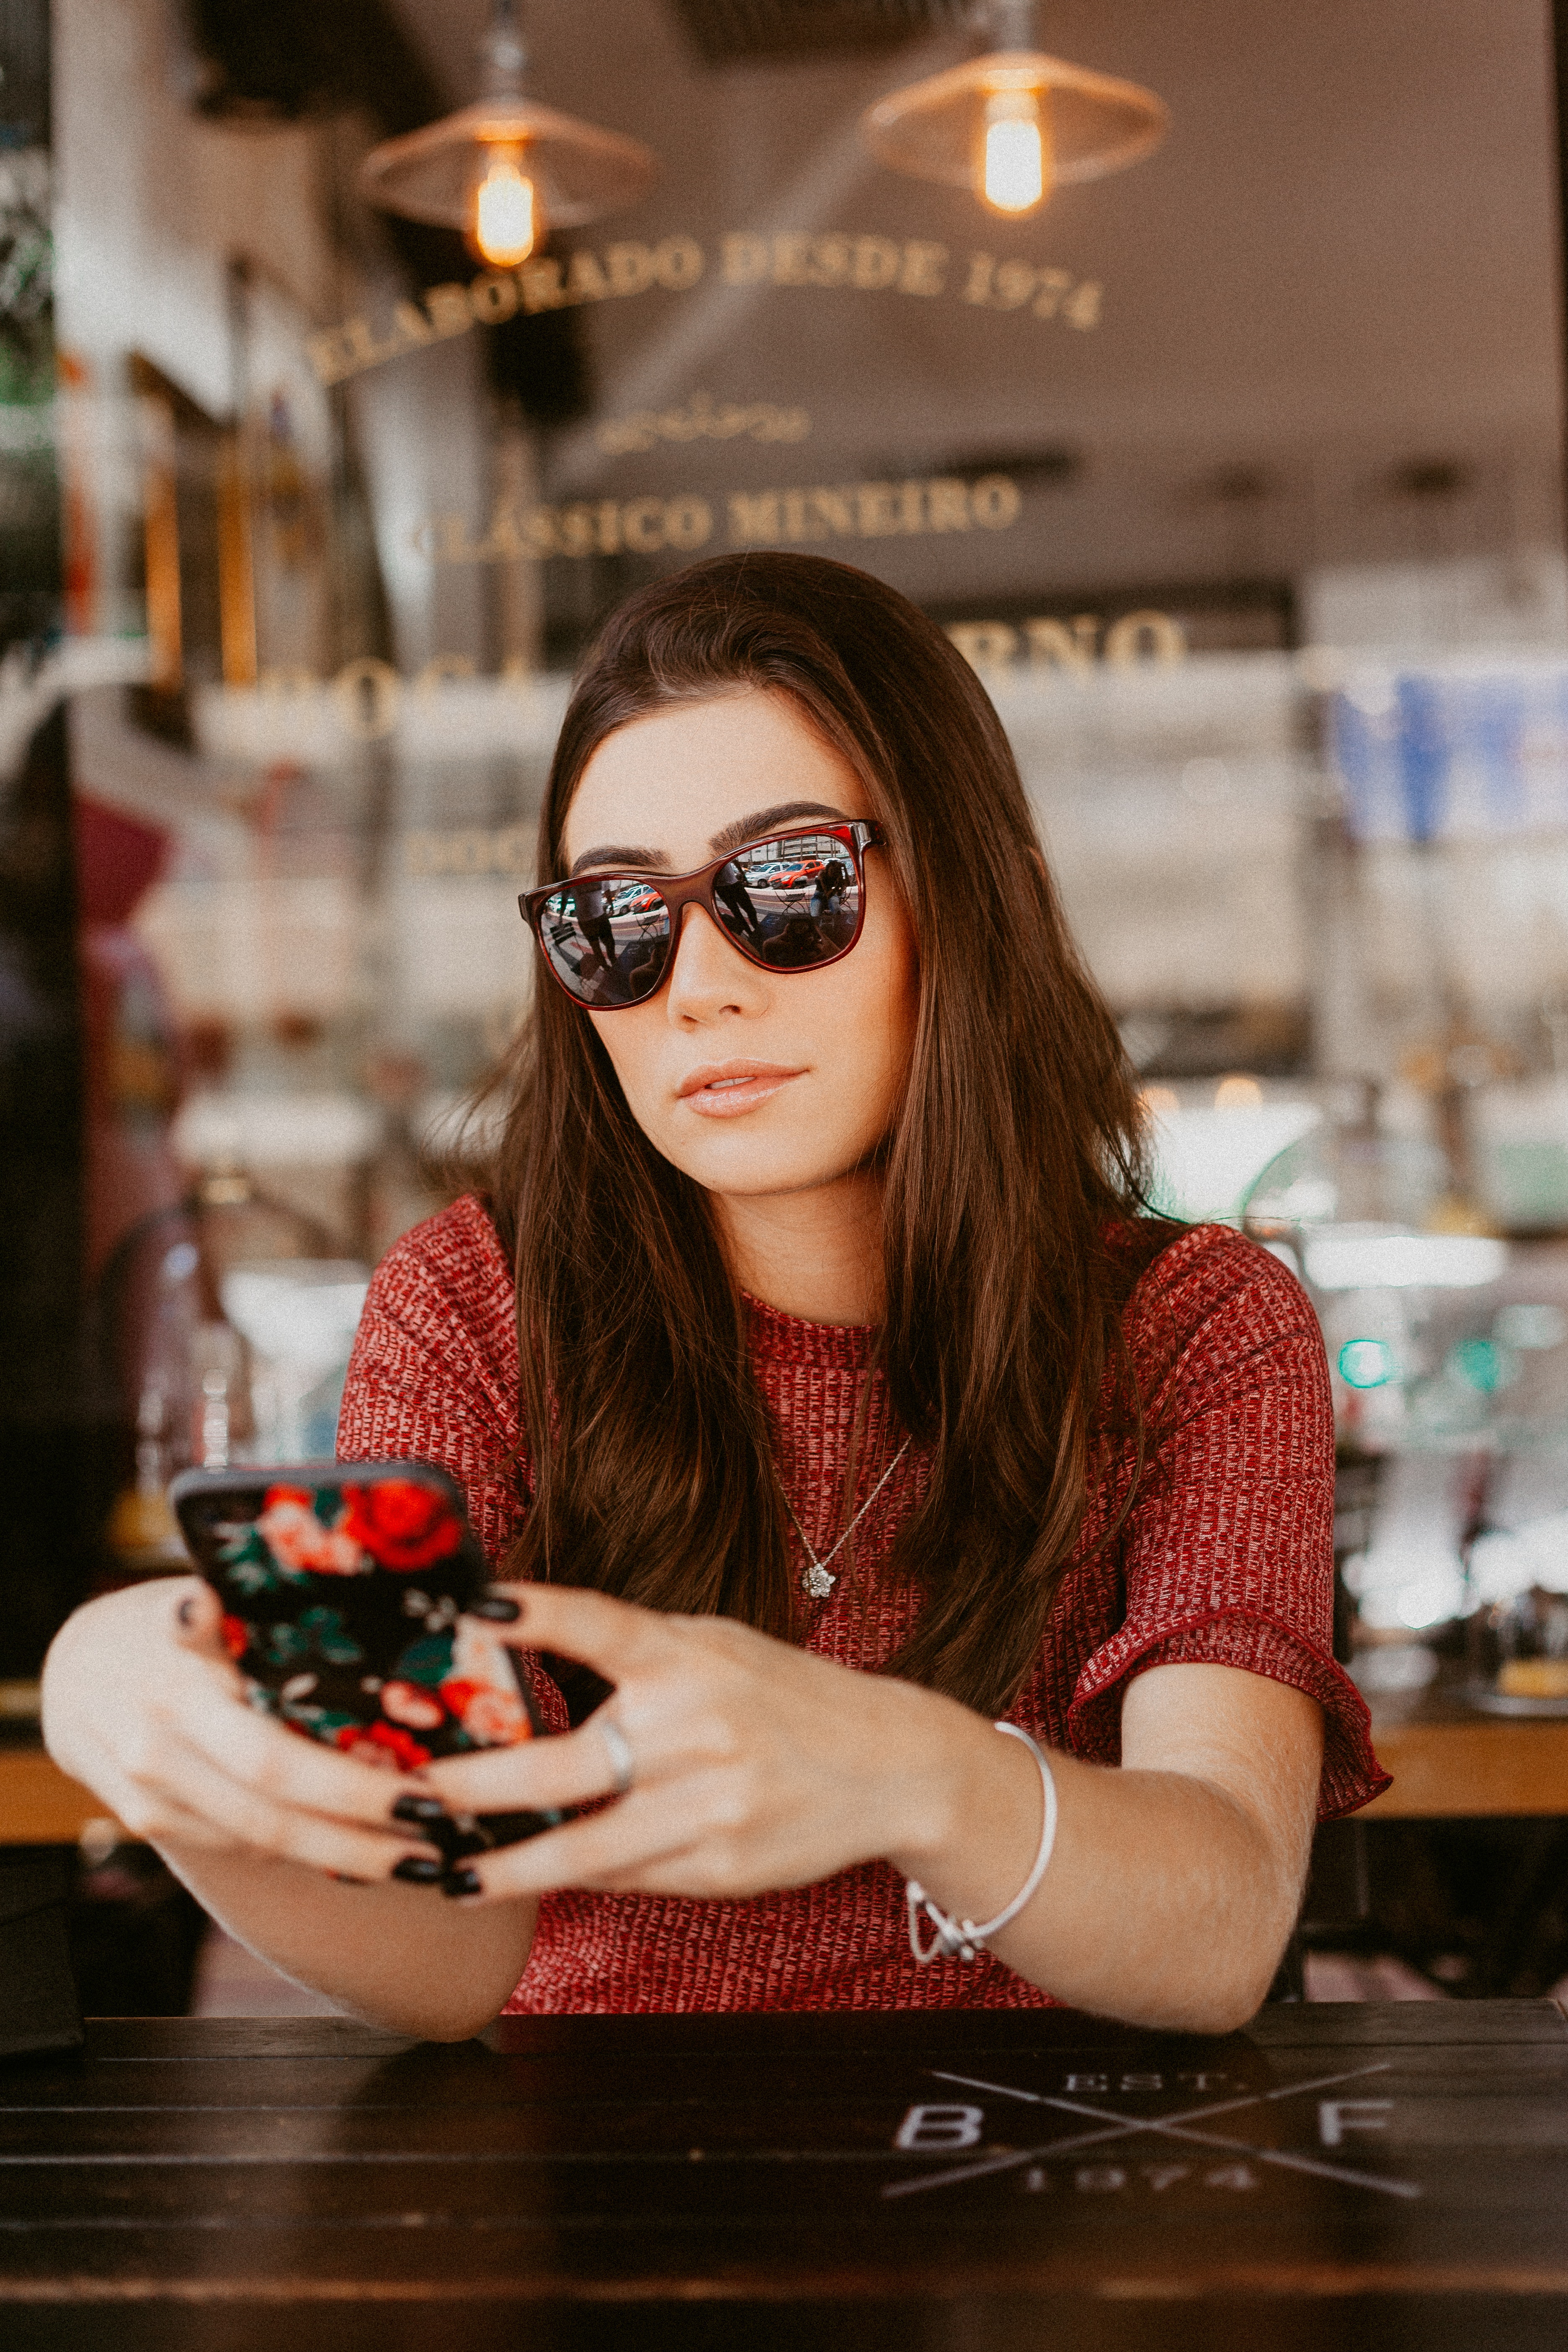
eyewear, hair, glasses, lip, red, sunglasses, beauty, lady, fashion, vision care, cool, long hair, brown hair, photography, hand, textile, smile, drink, fashion accessory, food, photo shoot